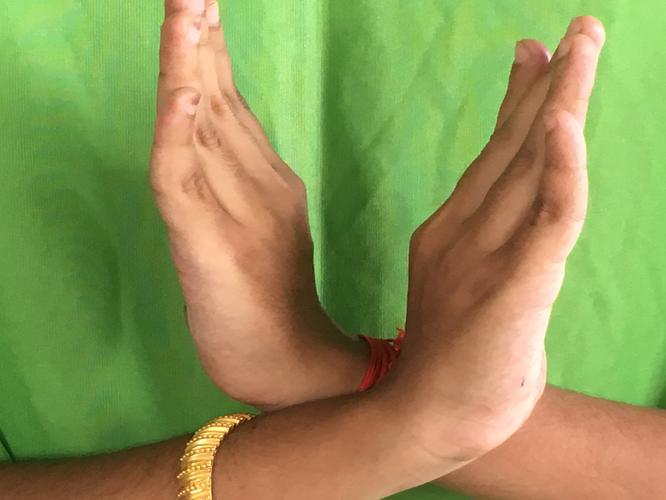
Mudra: Swastikam
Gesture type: double_hand